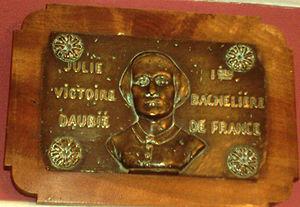
Julie-Victoire Daubié, née le 26 mars 1824 à Bains-les-Bains et morte le 26 août 1874 à 50 ans à Fontenoy-le-Château, est une journaliste française, militante des droits des femmes.
La Manufacture royale de Bains-les-Bains est une ferblanterie fondée par lettre patente le 18 juin 1733 par autorisation de la duchesse Élisabeth-Charlotte, régente du duché de 1729 à 1737, au bénéfice de Georges Puton, Jean-François et Claude Coster et Jean-Baptiste Villiez.